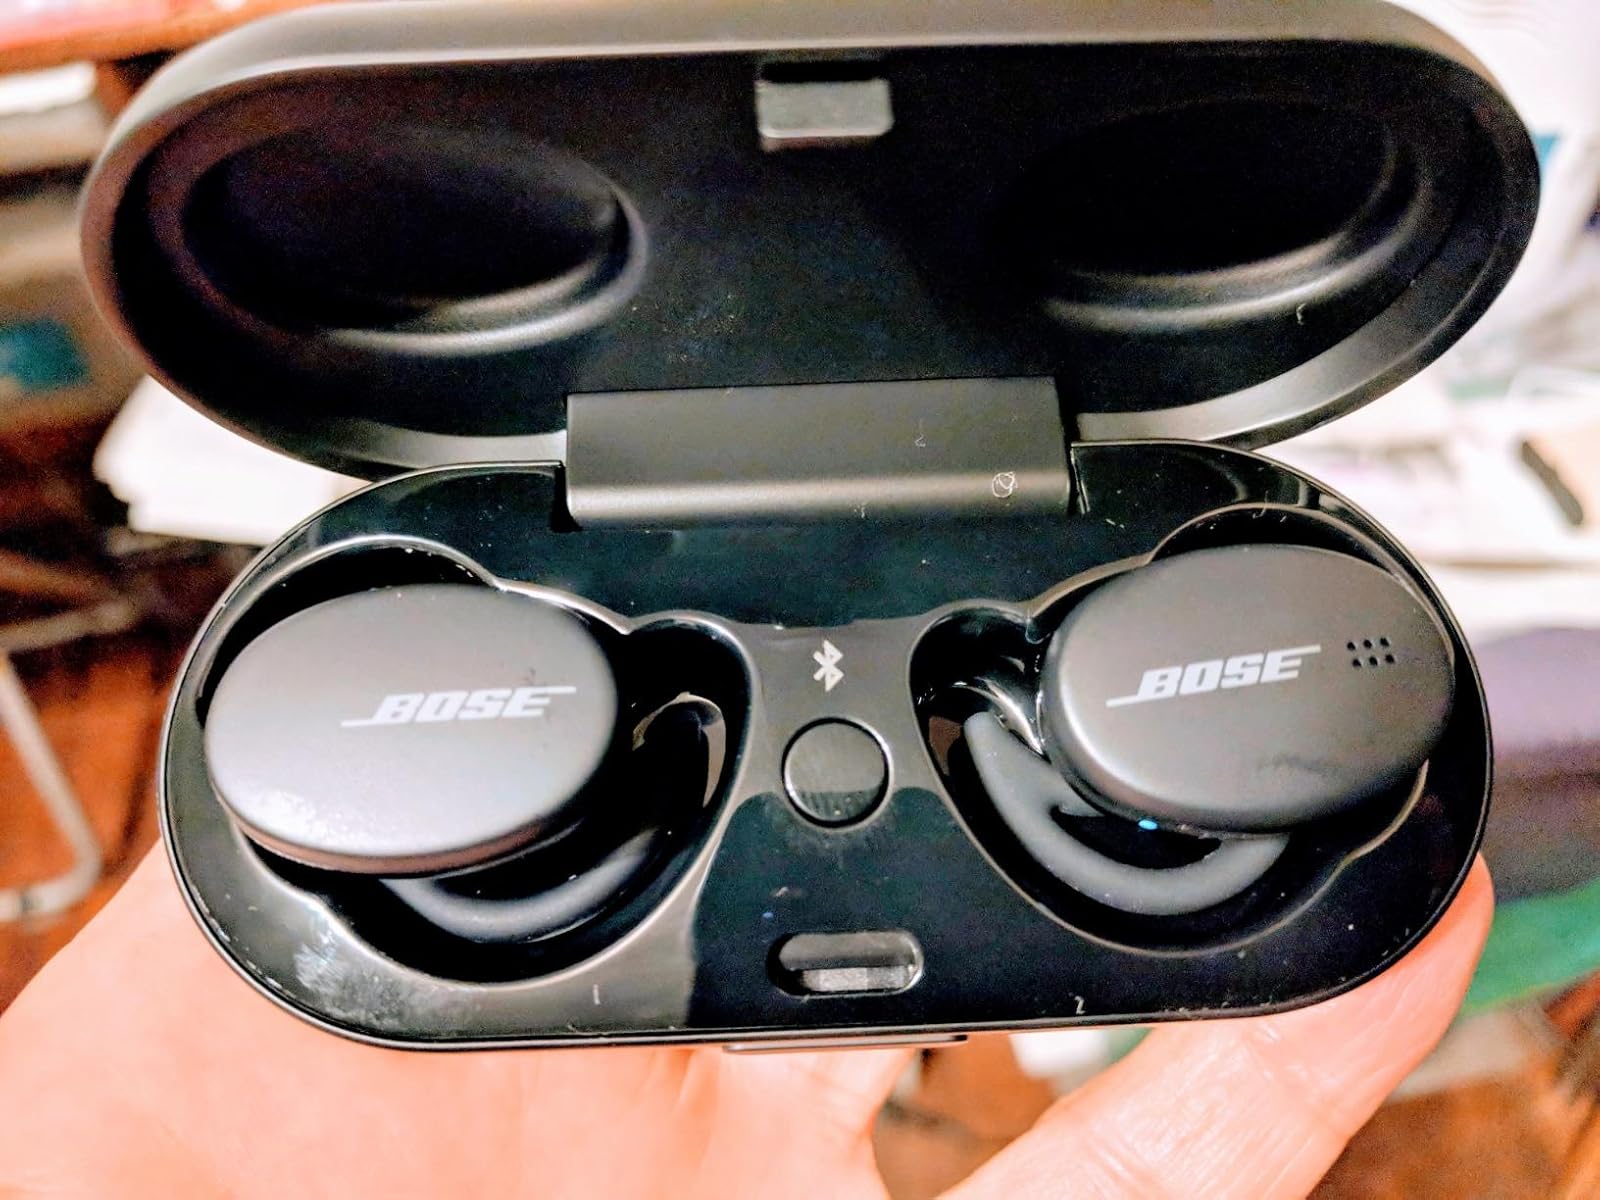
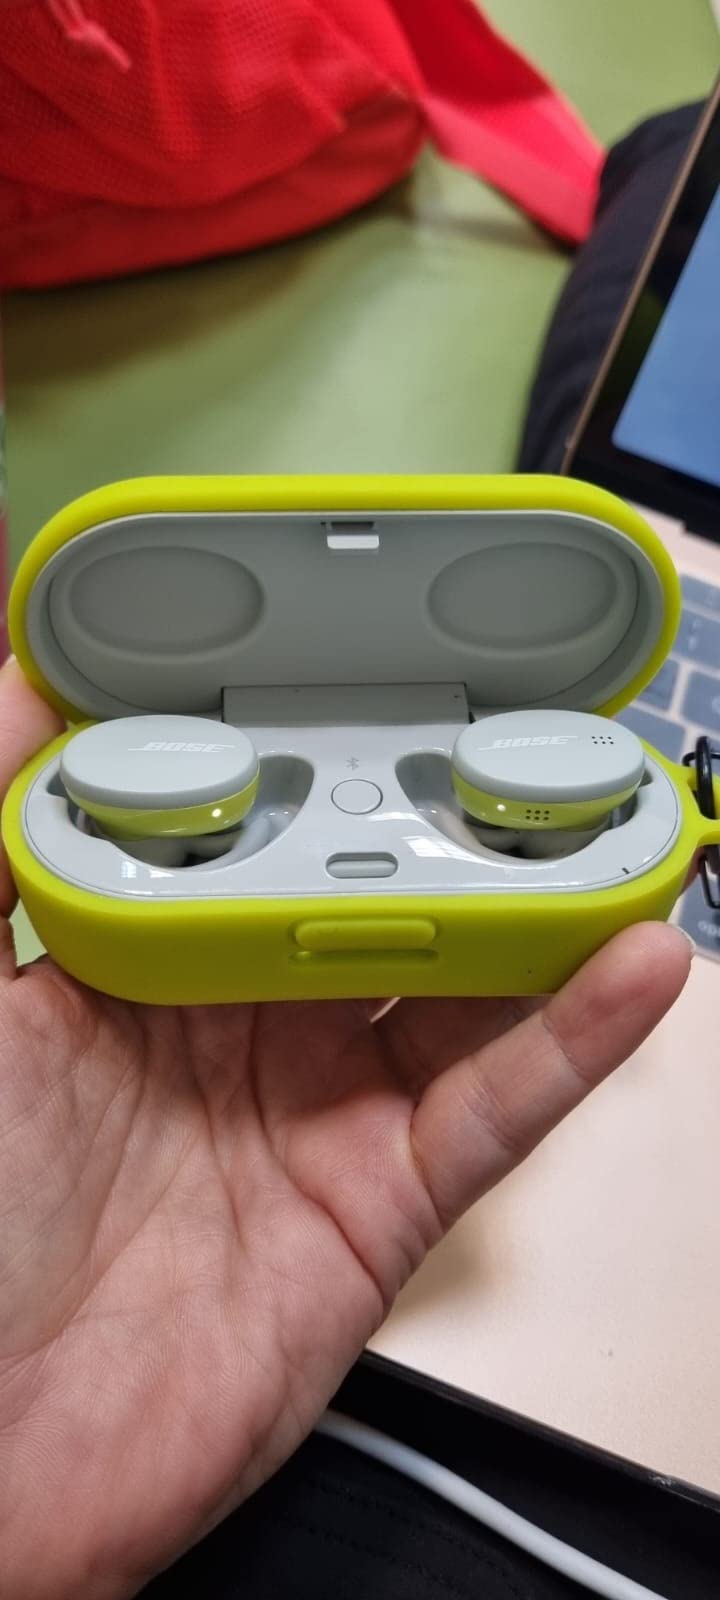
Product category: earbuds
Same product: no